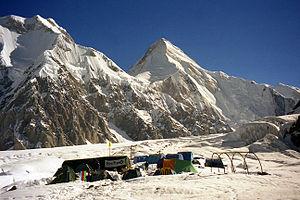
Le glacier Inylchec, ou Engil'chek, est un glacier du massif du Tian Shan, dans la province d'Ysyk-Köl, à l'est du Kirghizistan.
Lorenz Saladin est un alpiniste suisse, journaliste, photographe et voyageur. Ses archives photographiques et les récits de ses expéditions ont été découverts dans les archives russes en 2008.
Le Khan Tengri est une montagne qui culmine à 7 010 mètres d'altitude dans le massif du Tian Shan, point culminant du Kazakhstan, à la frontière avec le Kirghizistan dont il est le troisième plus haut sommet, et très proche du Xinjiang en Chine. Il est gravi pour la première fois en 1931 par Mikhail Pogrebetsky. Sommet particulièrement dangereux, son ascension est principalement tentée par des alpinistes russes et kazakhs.